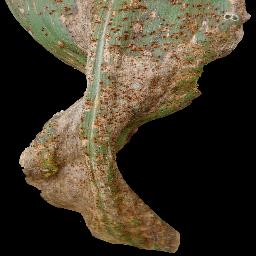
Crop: corn
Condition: (maize)_common_rust